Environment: real
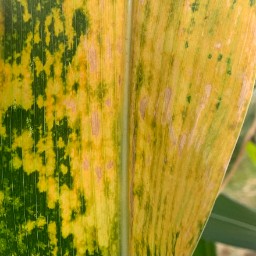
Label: lethal_necrosis